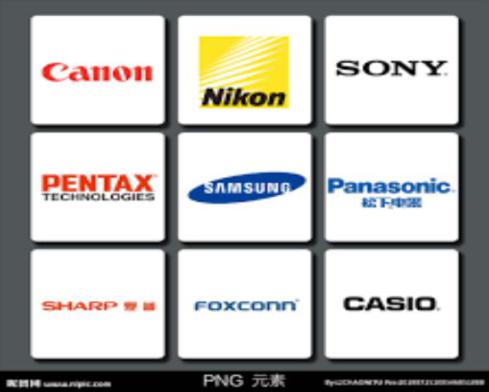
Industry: Electronic